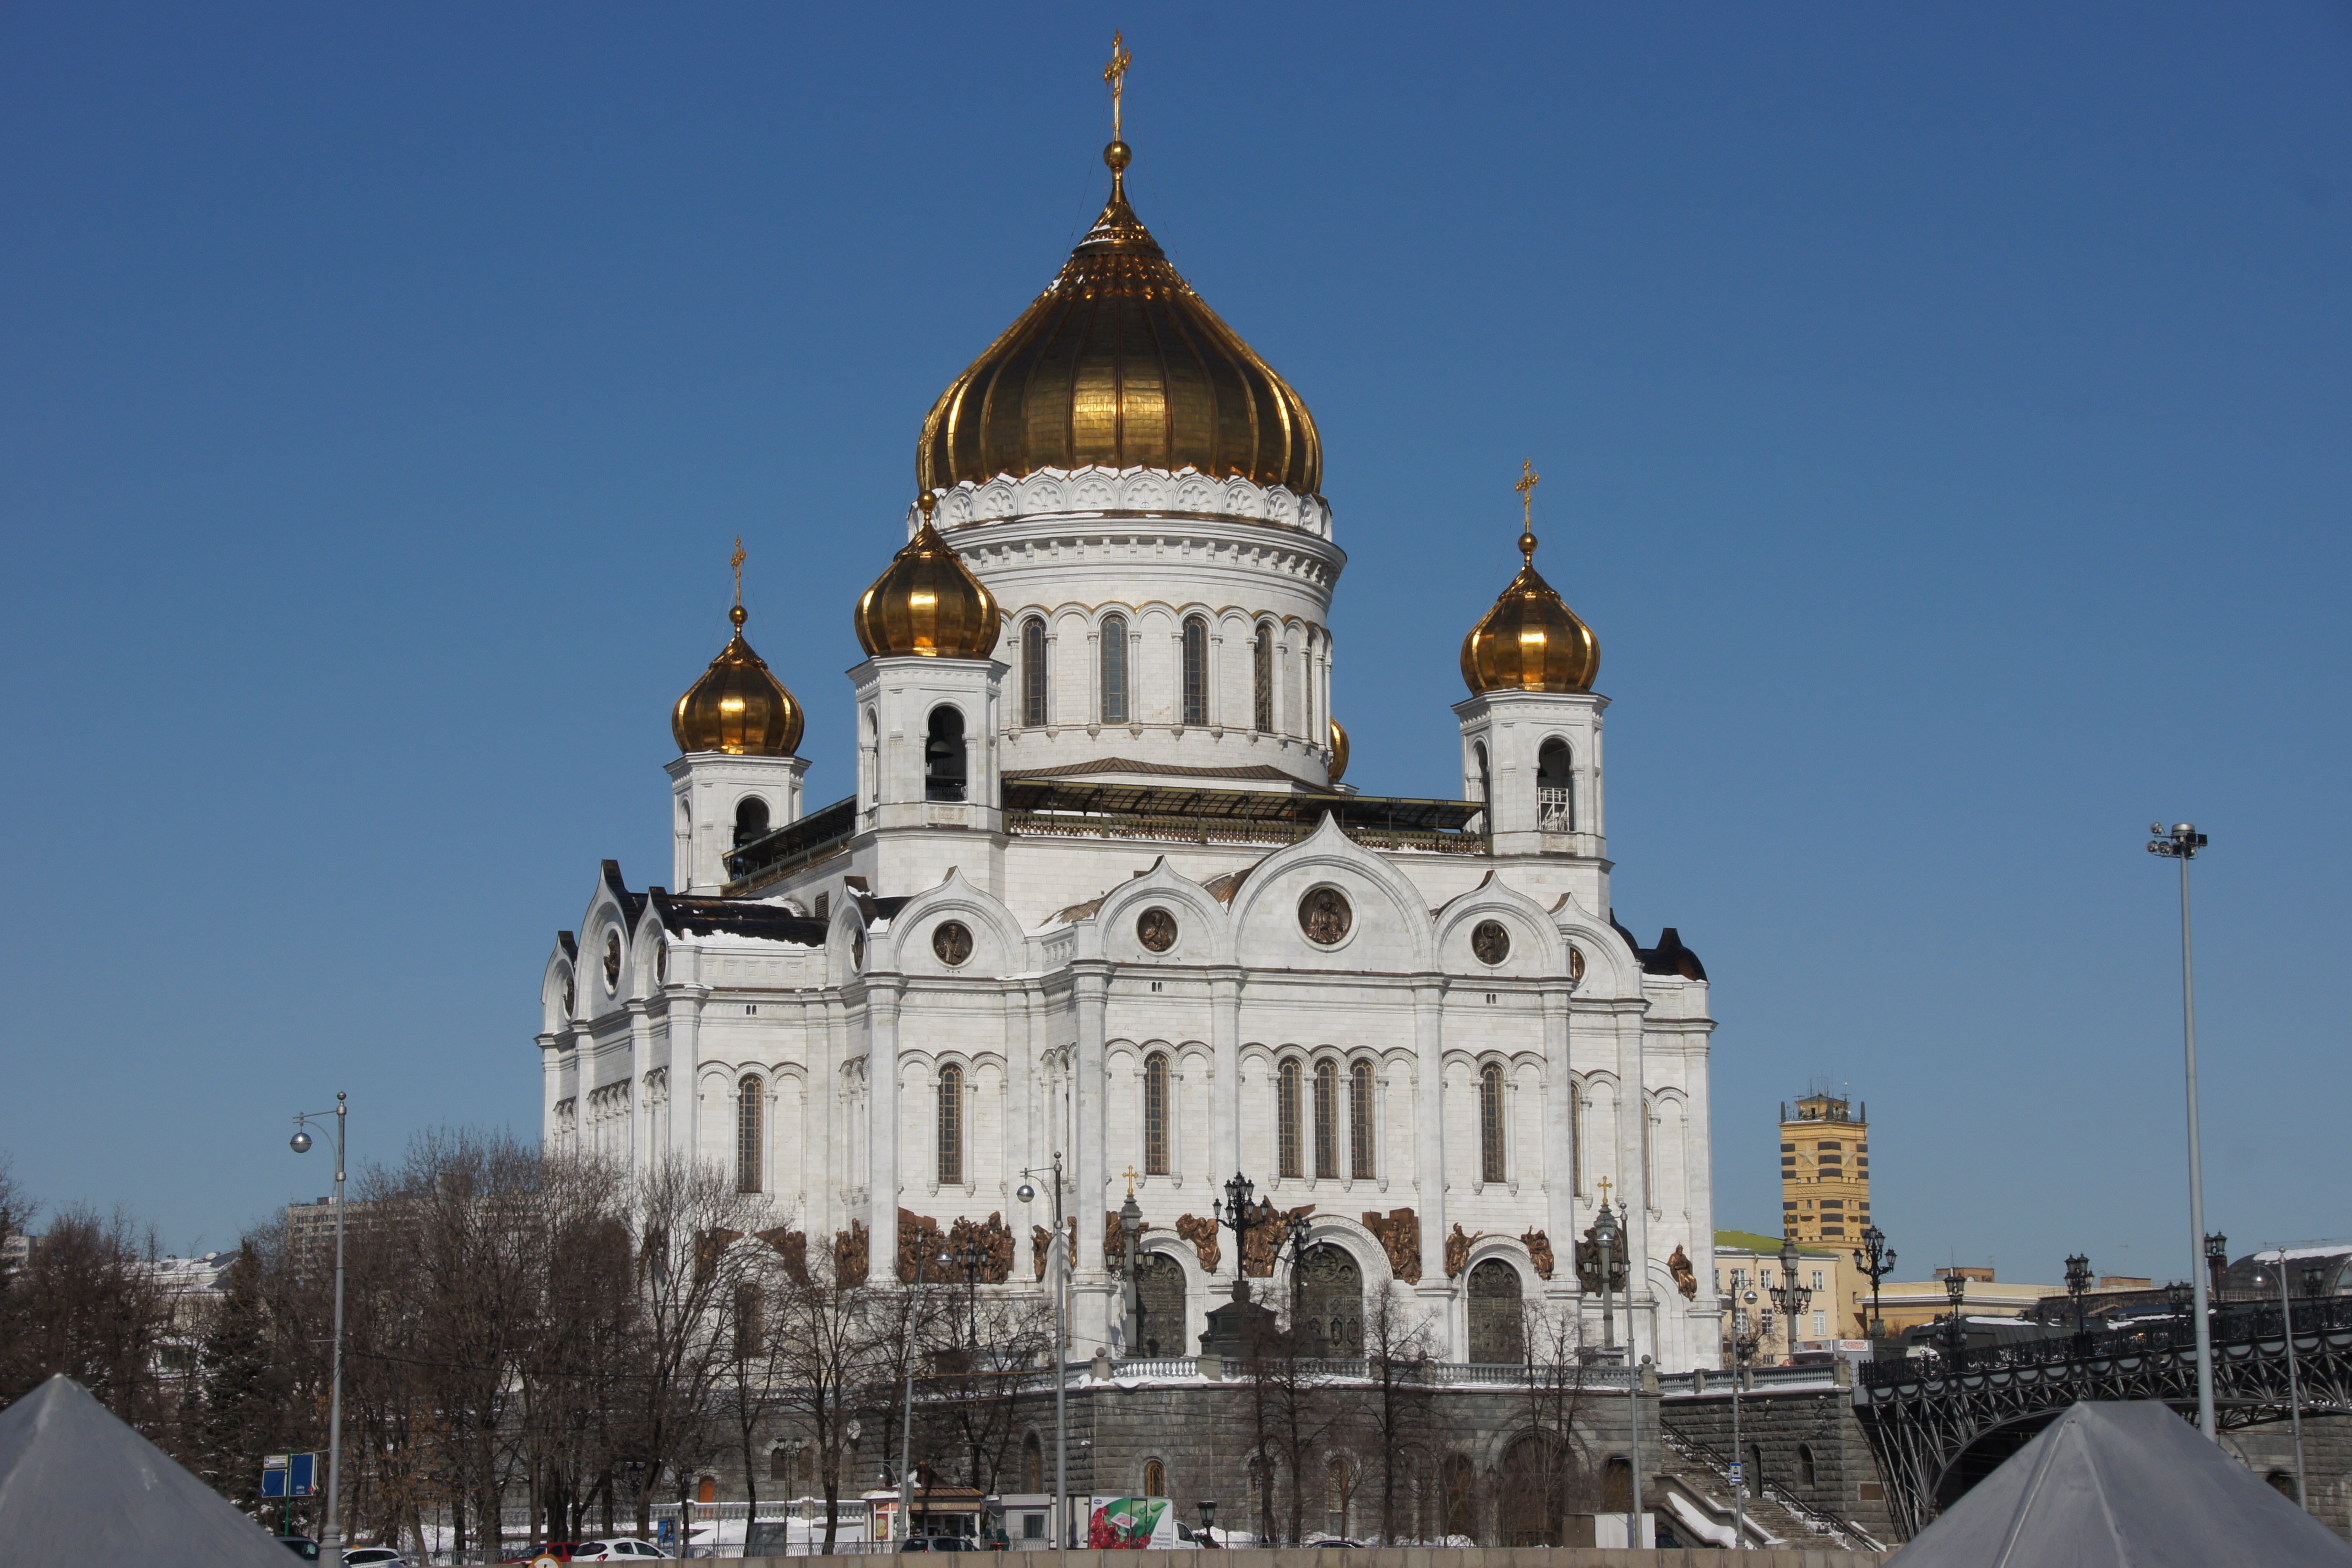
architecture, morning, building, religion, landmark, church, cathedral, place of worship, moscow, orthodox, basilica, dome, orthodoxy, christ the savior cathedral, byzantine architecture